Afghan Public Protection Force

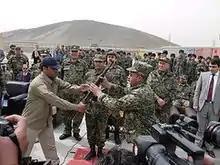
APPF Transition Ceremony Conducted Near Kabul on 15 March 2012

The APPF transition process is reported to include three primary objectives: transition of personnel from existing PSCs to the APPF, transition of existing contracts to APPF contracts, and the optional transition of existing private security companies to Risk Management Companies. Risk Management Companies (RMC) are defined in the bridging strategy as: